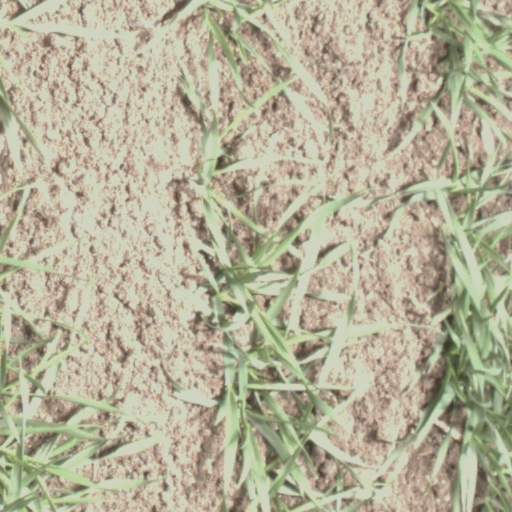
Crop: wheat